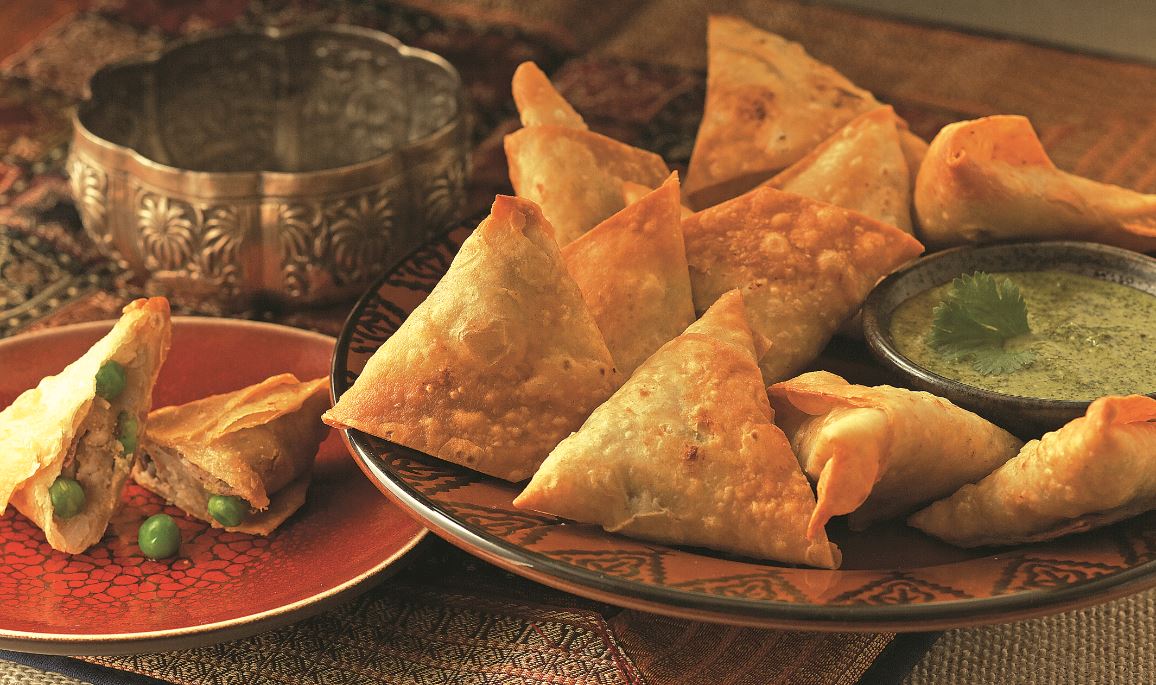
Dish: samosa